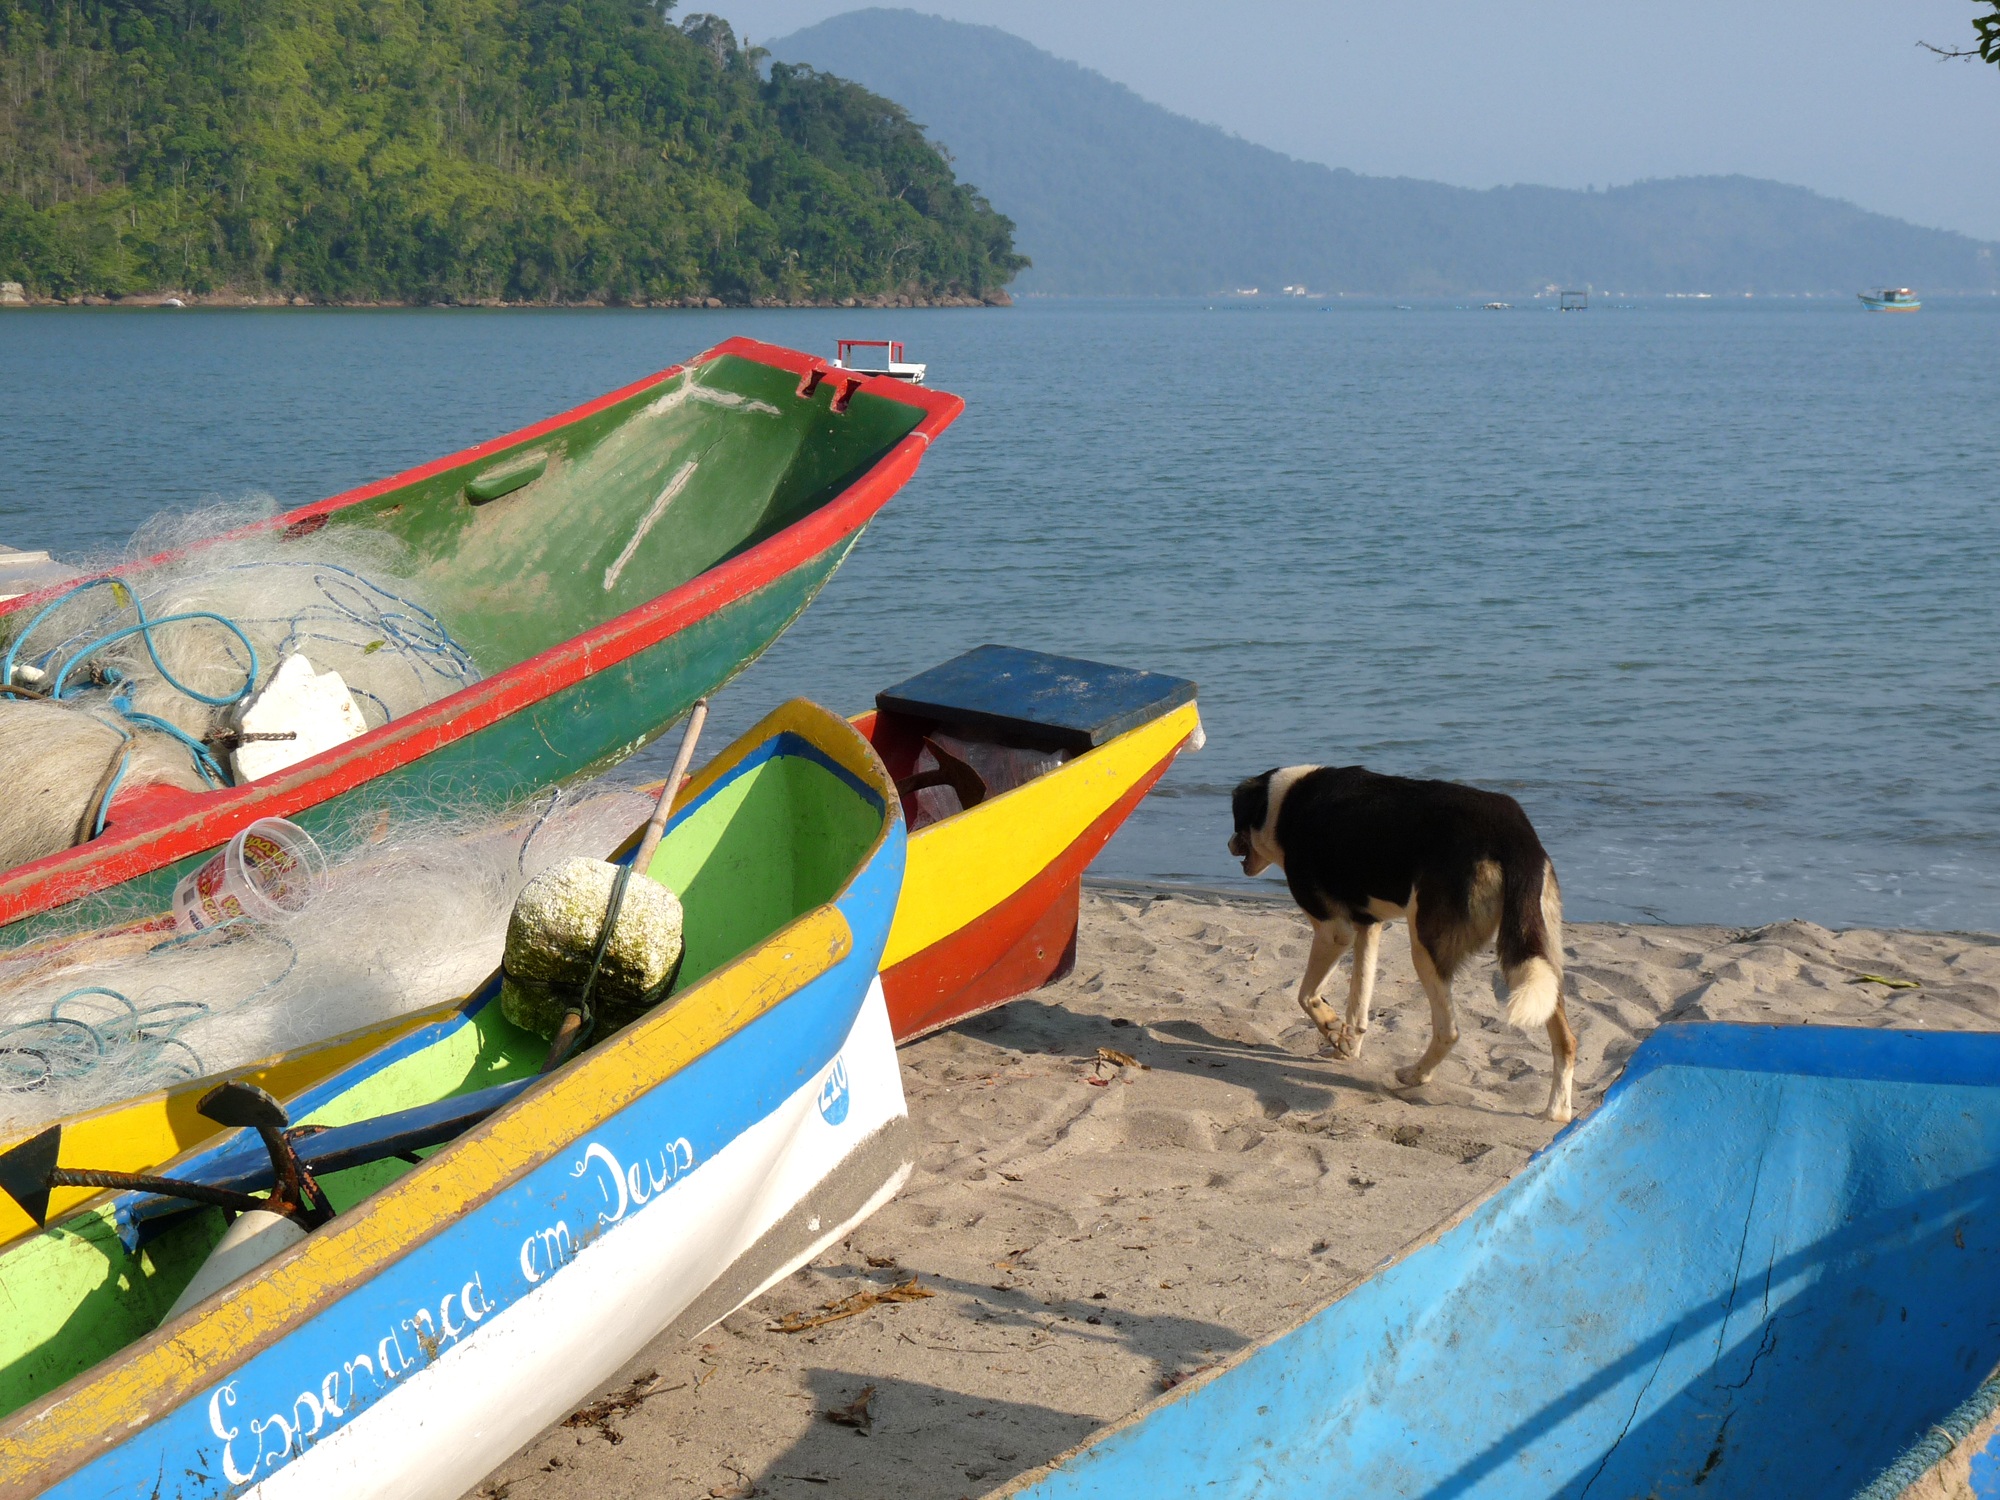
beach, landscape, sea, coast, water, boat, dog, vacation, canoe, paddle, vehicle, fishing, rowing boat, boating, mar, brazil, canoes, sao paulo, scenario, wooden boat, water sport, ubatuba, watercraft rowing, dry bar